Royal Arthur School

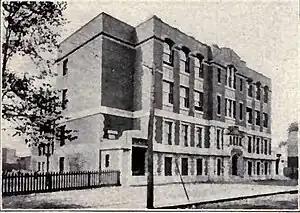

The school was in one of the poorest areas of the city and had one of the largest indigent enrolments in Canada during the Great Depression.